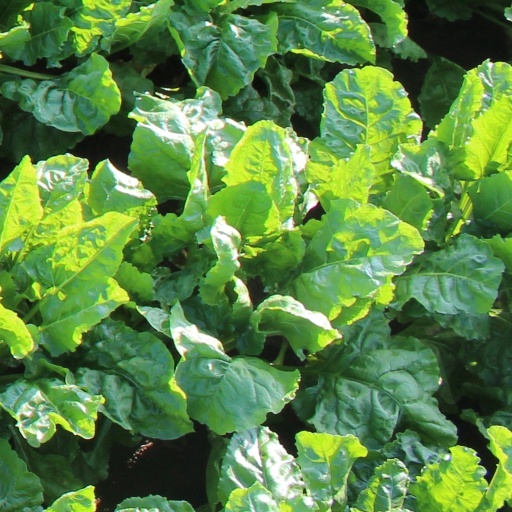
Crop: sugar beet